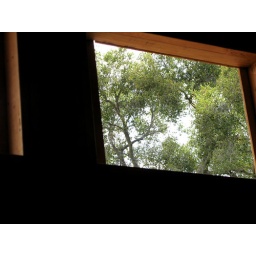
View up out of one of the clerestory windows toward the oak tree in back